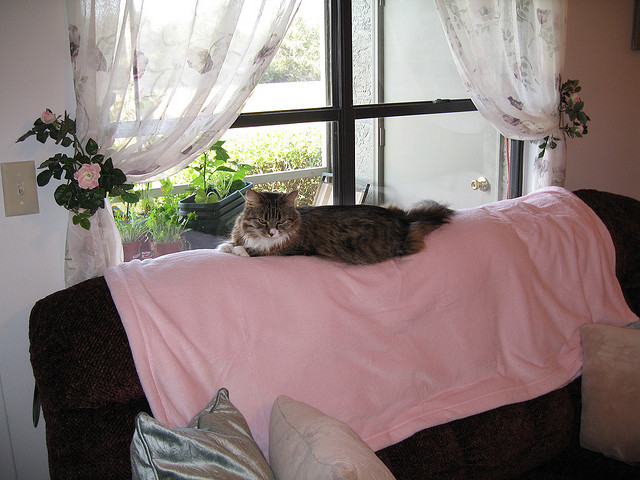
user: Given an image and a question. Answer the question in a short answer. Question: Why is this cat sitting there? Short Answer:
assistant: rest